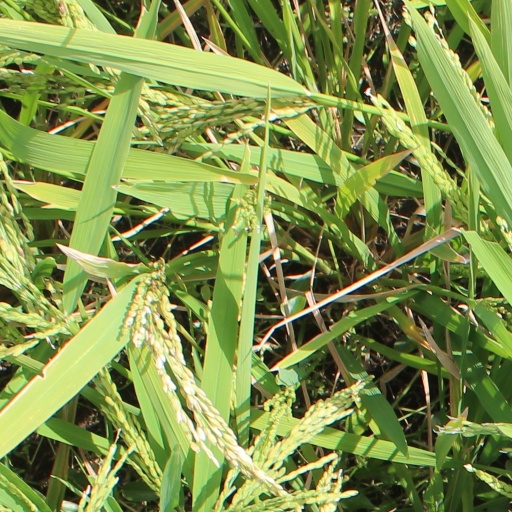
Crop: rice